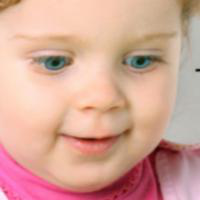
Age group: age 01-10